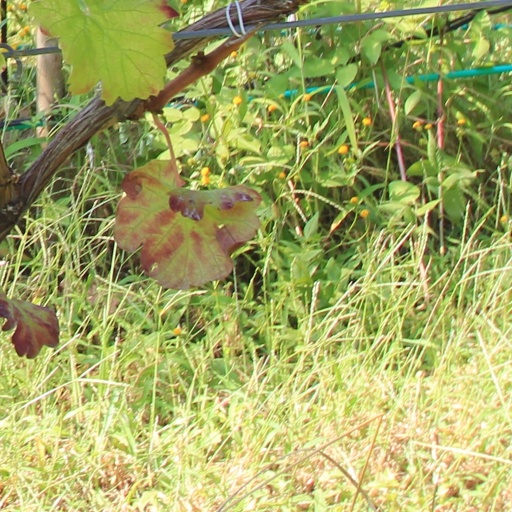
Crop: grape